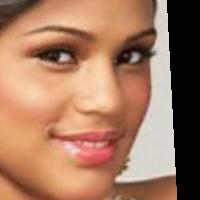
Age group: age 21-30